Mirsad Hibić

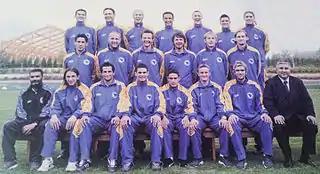
Bosnia and Herzegovina squad during UEFA Euro 2004 qualifying (2002); Hibić is in the middle of the upper row

Hibić made his debut for Bosnia and Herzegovina in an April 1996 friendly match against Albania and has earned a total of 36 caps (14 as captain), scoring no goals. His final international was an April 2004 friendly against Finland.